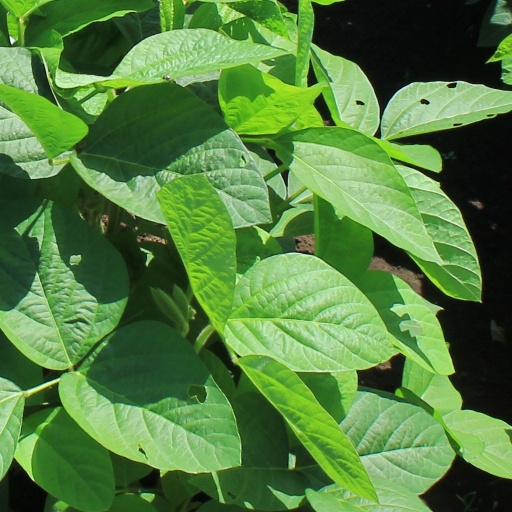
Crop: soybean